Bing Futch

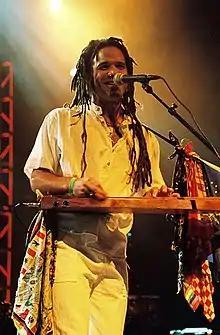
Bing Futch at Hard Rock Live Orlando

Bing Futch (b. Hollywood, California, December 16, 1966) is a musician whose primary instrument is the mountain dulcimer. In 1986 he co-founded Christian techno-punk trio Crazed Bunnyz along with Marc "Gadget" Plainguet and Sean "Shaka" Harrison. He relocated to Orlando, Florida in 1993 and also plays the Native American flute, ukulele, and drums.